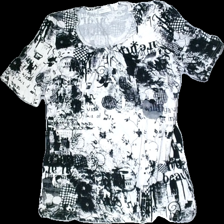
View: front
Type: T-shirt
Category: Ladies
Brand: Signature
Colors: White, Black
Material: 100% viscose
Pattern: Other
Cut: C-collar
Size: L
Price range: <50
Recommended usage: Reuse